Social and behavior change communication

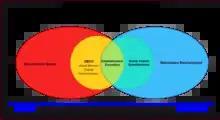
SBCC on the Development-Entertainment spectrum.

Social and behavior change communication (SBCC), often also only "BCC" or "Communication for Development (C4D)" is an interactive process of any intervention with individuals, group or community (as integrated with an overall program) to develop communication strategies to promote positive behaviors which are appropriate to their settings and thereby solving the world's most pressing health problems. This in turn provides a supportive environment which will enable people to initiate, sustain and maintain positive and desirable behavior outcomes.